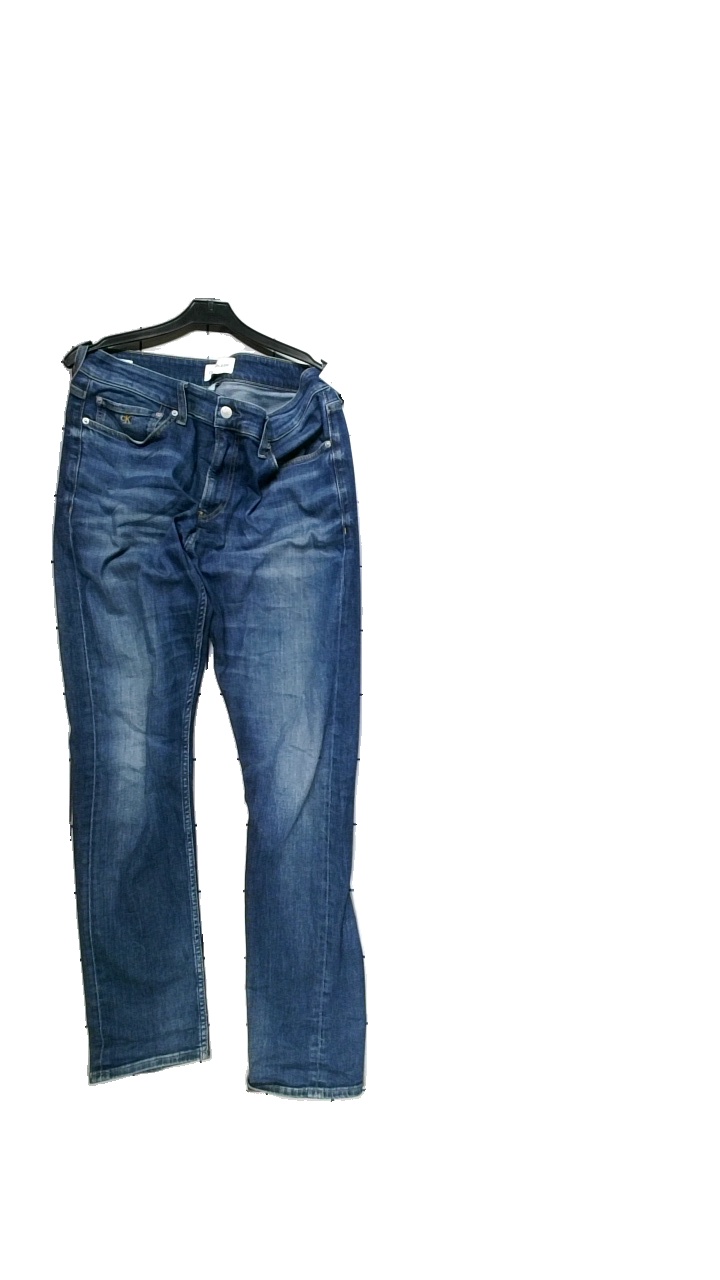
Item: Jeans (Unisex)
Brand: Calvin Klein
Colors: Blue
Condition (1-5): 3
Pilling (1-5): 4
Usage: Reuse
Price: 150-250